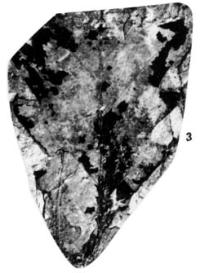
一个化石属于被子植物，其特征描述:leaf narrow obovate leaf margin lobed with deep lanceolate or narrow ovate lobes; both sides or lobes straight or slightly convex; lobe apices acute. sinuses trigonal. venation craspedodromous.